Mike Jensen

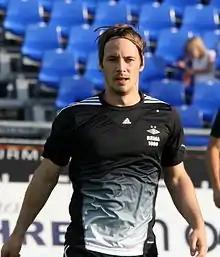
Jensen in 2013

Mike Lindemann Jensen (born 19 February 1988) is a Danish professional footballer who plays as a midfielder for Danish 1st Division club HB Køge. He has also been capped by Denmark.